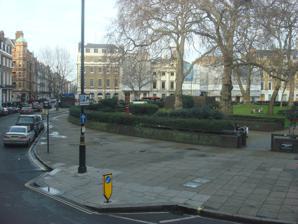
Building: Cavendish Square
Country: United Kingdom
Year built: 1717
Public square in the West End of London This article is about the public square in London. For the shopping centre in Cape Town, see Cavendish Square (shopping centre) . Cavendish Square Cavendish Square is a public garden square in Marylebone in the West End of London . It has a double-helix underground commercial car park. Its northern road forms ends of four streets: of Wigmore Street that runs to Portman Square in the much larger Portman Estate to the west; of Harley Street which runs an alike distance; of Chandos Street which runs for one block and; of Cavendish Place which runs the same. The south side itself is modern: the rear façade and accesses to a flagship department store and office block. On the ground floors facing are Comptoir Libanais, Royal Bank of Scotland and Pret a Manger premises. Oxford Circus 150m south-east is where two main shopping streets meet. Only the south is broken by a full-width street, Holles Street. which also runs one block only; the north is broken by Dean's Mews in which Nos. 11–13 exist, the office conversion of a nunnery, retaining a chapel in its rear. Planning permission was granted in April 2020 for a subterranean health and wellbeing development of 280,000 square feet across four storeys below ground level. History Plan of Cavendish Square in the 1870s It was first laid out for the 2nd Earl of Oxford by architect John Prince, beginning in 1717 as the first development on the Earl's London estate.  It was named after the Earl's wife Henrietta Cavendish-Holles , but the bursting of the South Sea Bubble delayed further work.  It included nobles' London rentals and longer leases including James Brydges, 1st Duke of Chandos (whose house was never completed), Princess Amelia (in which house she died), and the Lane Baronets . The heir to the main landowner, Duke of Portland lived his London life here. It measures 408 to 420 feet across. A map showing the Cavendish ward of St Marylebone Metropolitan Borough as it appeared in 1916. A blue plaque unveiled in 1951 commemorates H. H. Asquith ,  the Liberal Prime Minister of the United Kingdom from 1908 to 1916, having long lived at No. 20. Another is to Quintin Hogg , founder of what is now the University of Westminster and the flagship building of the university backs on to his former family home.  The square hosts the Royal College of Nursing headquarters and the West London Synagogue . Near to Harley Street , some of the grand townhouses accommodate medical practices such as those of James Paget .  Artist Robert William Sievier lived on the square, and David Williams , founder of the Royal Literary Fund , ran a chapel.  Frances Fanshawe, wife of Rev. Dr. Abraham Blackborne, grandson of Richard Levett , Lord Mayor of London , died at her home on Margaret Street, an approach way, in 1795 and was buried at Kew . The square features in Robert Louis Stevenson 's novel Dr Jekyll and Mr Hyde as the home of Dr Lanyon, Jekyll's former best friend. Statue of Lord George Bentinck on the south side by Thomas Campbell . The bronze statue on the south side is of (William) George Frederick Cavendish Bentinck (1802–1848). Known simply as Lord George Bentinck , he was MP for King's Lynn, Norfolk. The statue is by Thomas Campbell and was erected in 1848. A statue of Prince William, Duke of Cumberland was erected in 1770, following his defeat of Charles Edward Stuart at Culloden in 1746, but was removed in the 1860s after public opinion of him had changed. The plinth remained empty until 2012, when it housed a temporary artwork Written in Soap, A Plinth Project ; a similar sculpture but made in soap gradually eroded until it was removed in 2016. The square was targeted on 17 December 1992 by the Provisional Irish Republican Army , 15 minutes after another small bomb at John Lewis . Four people were injured in total. Parking Underground is vehicle parking for 521 cars and 83 motorcycles. Operated by Q-Park , it is promoted for Oxford Street .  It unusually has the form of a double helix (a twin-start screw ).  Vehicles are parked on either side of a continuously descending right-hand helix with one-way traffic.  At the bottom, cars are directed diametrically across, to find a left-hand ascending helix, also one-way with parking on either side, sandwiched between the turns of the descending helix.  It has no pedestrian lift (as of 2013). Parking near the beginning or end makes shortest walks. But having hoped for the latter and finding them full will result in the need for a second pass. Oxford Circus (corner-to-corner 150 m south-east), a slightly longer journey by any southern approach along John Prince's Street, is where two main shopping streets meet. By 2022 a pedestrian lift had been installed, which rises to an exit on the south side of Cavendish Square. The excavated location under most of the middle of Cavendish Square was originally dug as an access shaft for construction of the Victoria Line Underground in the mid-1960s, with a further horizontal access tunnel towards Oxford Circus station. The excavation was adapted for the car park after completion of this. Listed structures Buildings Anticlockwise from south-east corner; note traffic goes clockwise. Grade II: East side No. 1 (no frontage to square) and 1A (Flanders House) representative office of Flanders No. 4 Nos. 12 and 14 Cavendish Place (both with oblique views of the square, only listed buildings of their short street) North side No. 15 No. 16 West side Nos. 19 and 19A (Harcourt House) a pair of joined mirror-image mansion flats in Edwardian Baroque style, completed in 1909, designed by the firm of Gilbert and Costanduros with "an impressive Portland stone frontage in Edwardian Baroque style". The flats are decorative externally with stone octagonal domed roof pavilions and classical features including carved pediments, Ionic columns and pilasters and cast iron lamp standards; some ingenuity exists in variation of ceiling heights of the flats; one apartment has 1943-painted wall murals in Classical style by war artist Rupert Shephard ; No. 20 (Royal College of Nursing) Nos. 1, 3 and 5 Harley Street – see Harley Street (with oblique view of the square) No. 17 At Grade II*: East side No. 3 No. 5 of about 1740 with next two centuries alterations No. 7. Converted to offices. Built 1910–12 by James Gibson for Arthur Ridley Bax. West side No. 18 Epstein statue and bridge Epstein's Madonna and Child In the 19th century, No.s 11, 12 and 13 on the middle of the northern range had become a convent with an interconnecting tunnel, under Dean's Mews. After damage of the London Blitz the nuns commissioned architect Louis Osman to restore the building and create a bridge between the two. He approached Jacob Epstein for a Virgin and Child that would "levitate" above the arch and specified that it should be cast in lead which was plentiful from the bombed roofs. However, Osman did not inform the mother superior that the sculptor was Jewish , [ better source needed ] which may have been an objection among some Catholics at the time. However, the Arts Council congratulated her on her "innovative choice of artist" and Epstein's work was unveiled in 1953. This work is Grade II* listed (protected in the mid-rarity category). Notable occupants No. 1a (Flanders House) – the Representative Office of Flanders and Visit Flanders office No. 4 – the Embassy of East Timor No. 5 – As of 27 February 2017 hosts a headquarters of Lifescience Dynamics Ltd Nos. 11–13 – Heythrop College, University of London , followed by the King's Fund think tank and award giver. No. 20 – the Royal College of Nursing and its library and heritage centre No. 37 – the highest number having an oblique view of the square, The Phoenix public house. See also List of eponymous roads in London References